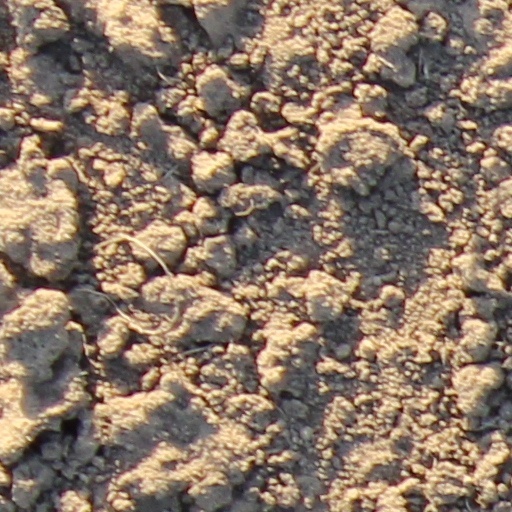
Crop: wheat